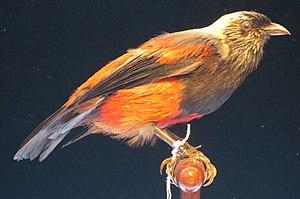
Le Ciridopse d'Anna est une espèce disparue de passereaux qui vivait à Hawaï. On n'en connaît que cinq spécimens conservés dans les muséums d'Harvard, d'Honolulu, de New York et au Muséum de Tring. On ignore les causes de sa disparition.